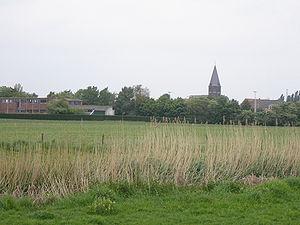
Bissegem est une section de la ville belge de Courtrai située en Région flamande dans la province de Flandre-Occidentale. Jusqu'en 1977, c'était une commune à part entière.